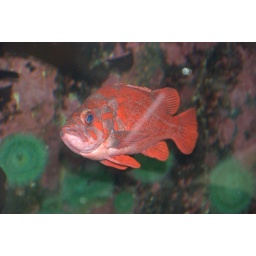
Red rover, red rover send the red fish over